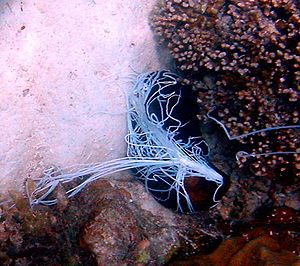
Søpølser / Levevis
En søpølse i Mahé, Seychelles som har sendt sine klæbrige (blåhvide) filamenter ud fra anus som selvforsvar.
Søpølser er en klasse inden for rækken pighuder. Klassen indeholder ca. 500 arter. Arterne har en cylindrisk krop og tentakler i forenden. De bliver 10-30 cm, dog nogle op til 1 m. Søpølser findes jorden rundt på havbunden. Mange søpølser anvendes til menneskeføde og de er rige på protein. De høstede produkter kaldes bl.a. trepang, bêche-de-mer eller balate.